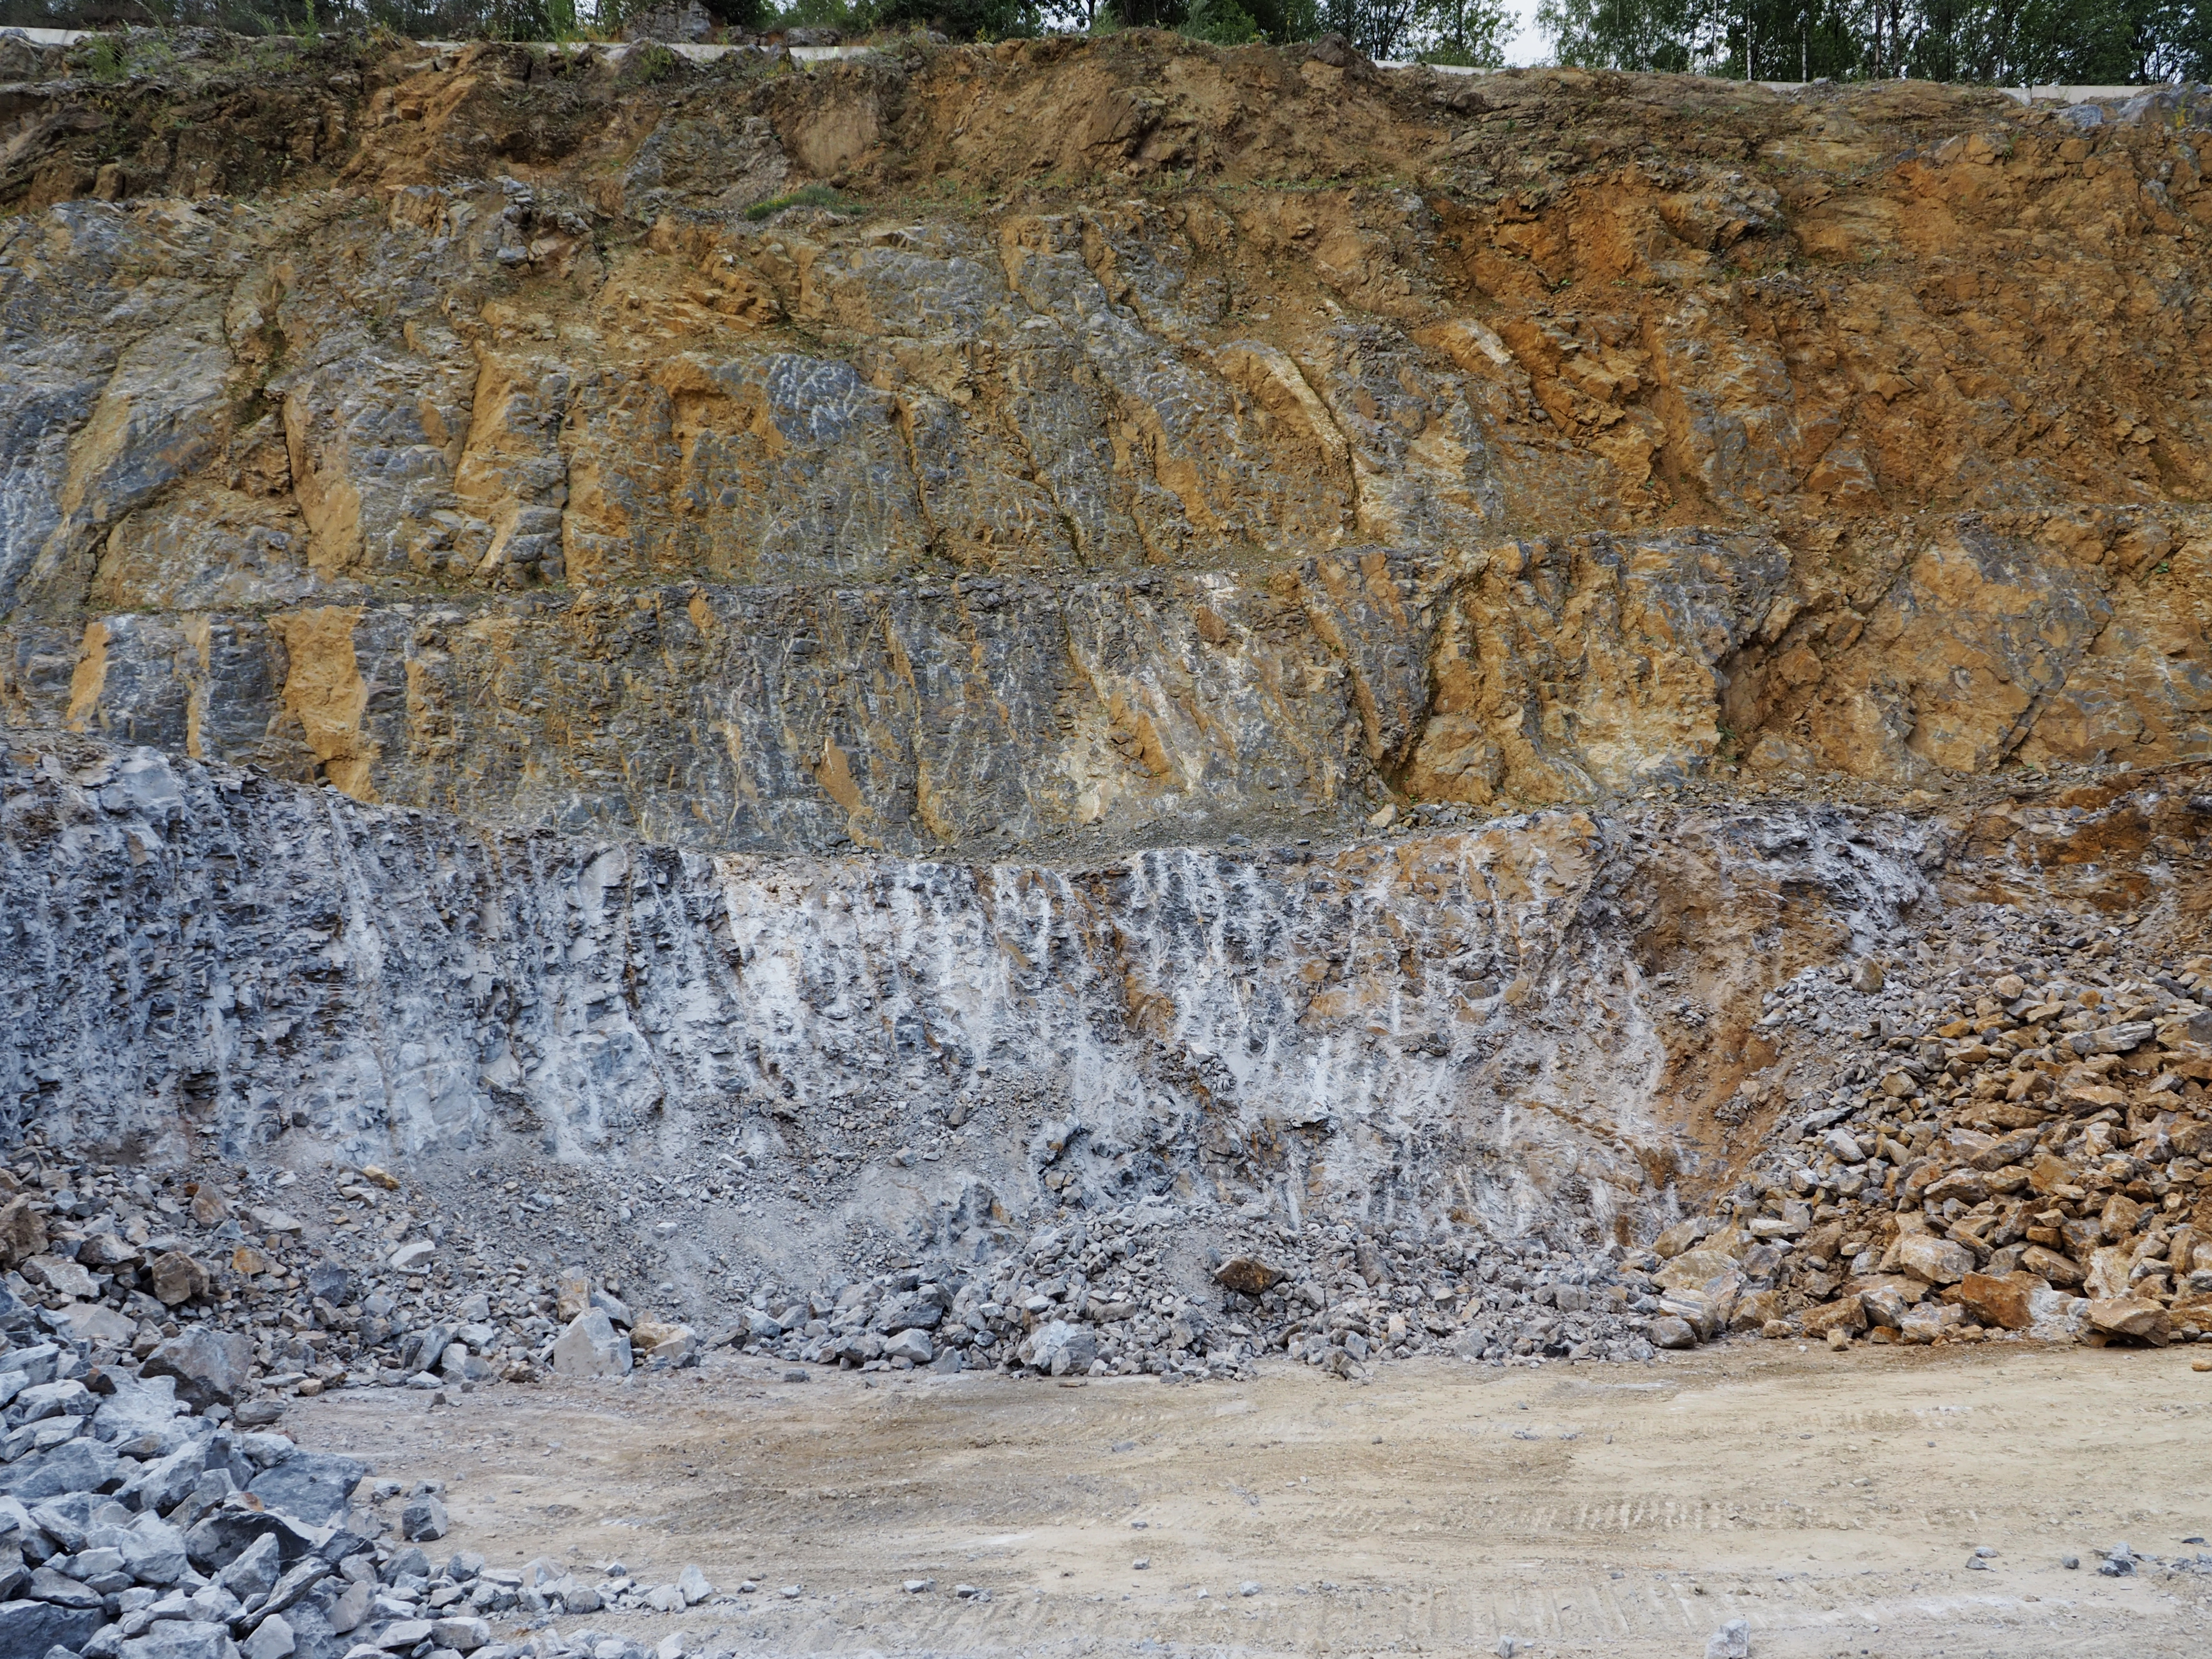
limestone quarry, quarry, rock, wall, bedrock, outcrop, formation, geology, stone wall, soil, limestone, geological phenomenon, cliff, intrusion, fault, sill, terrain, escarpment